Ralph Sasse

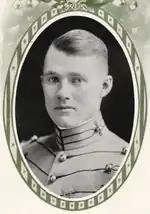
At West Point in 1916

Born near Wilmington, Delaware, in 1889, Sasse attended the United States Military Academy, graduating in 1916. After graduating from West Point, Sasse was assigned to the cavalry, and while serving the United States in World War I, he rose to the rank of Major and commanded the 301st Tank Battalion.